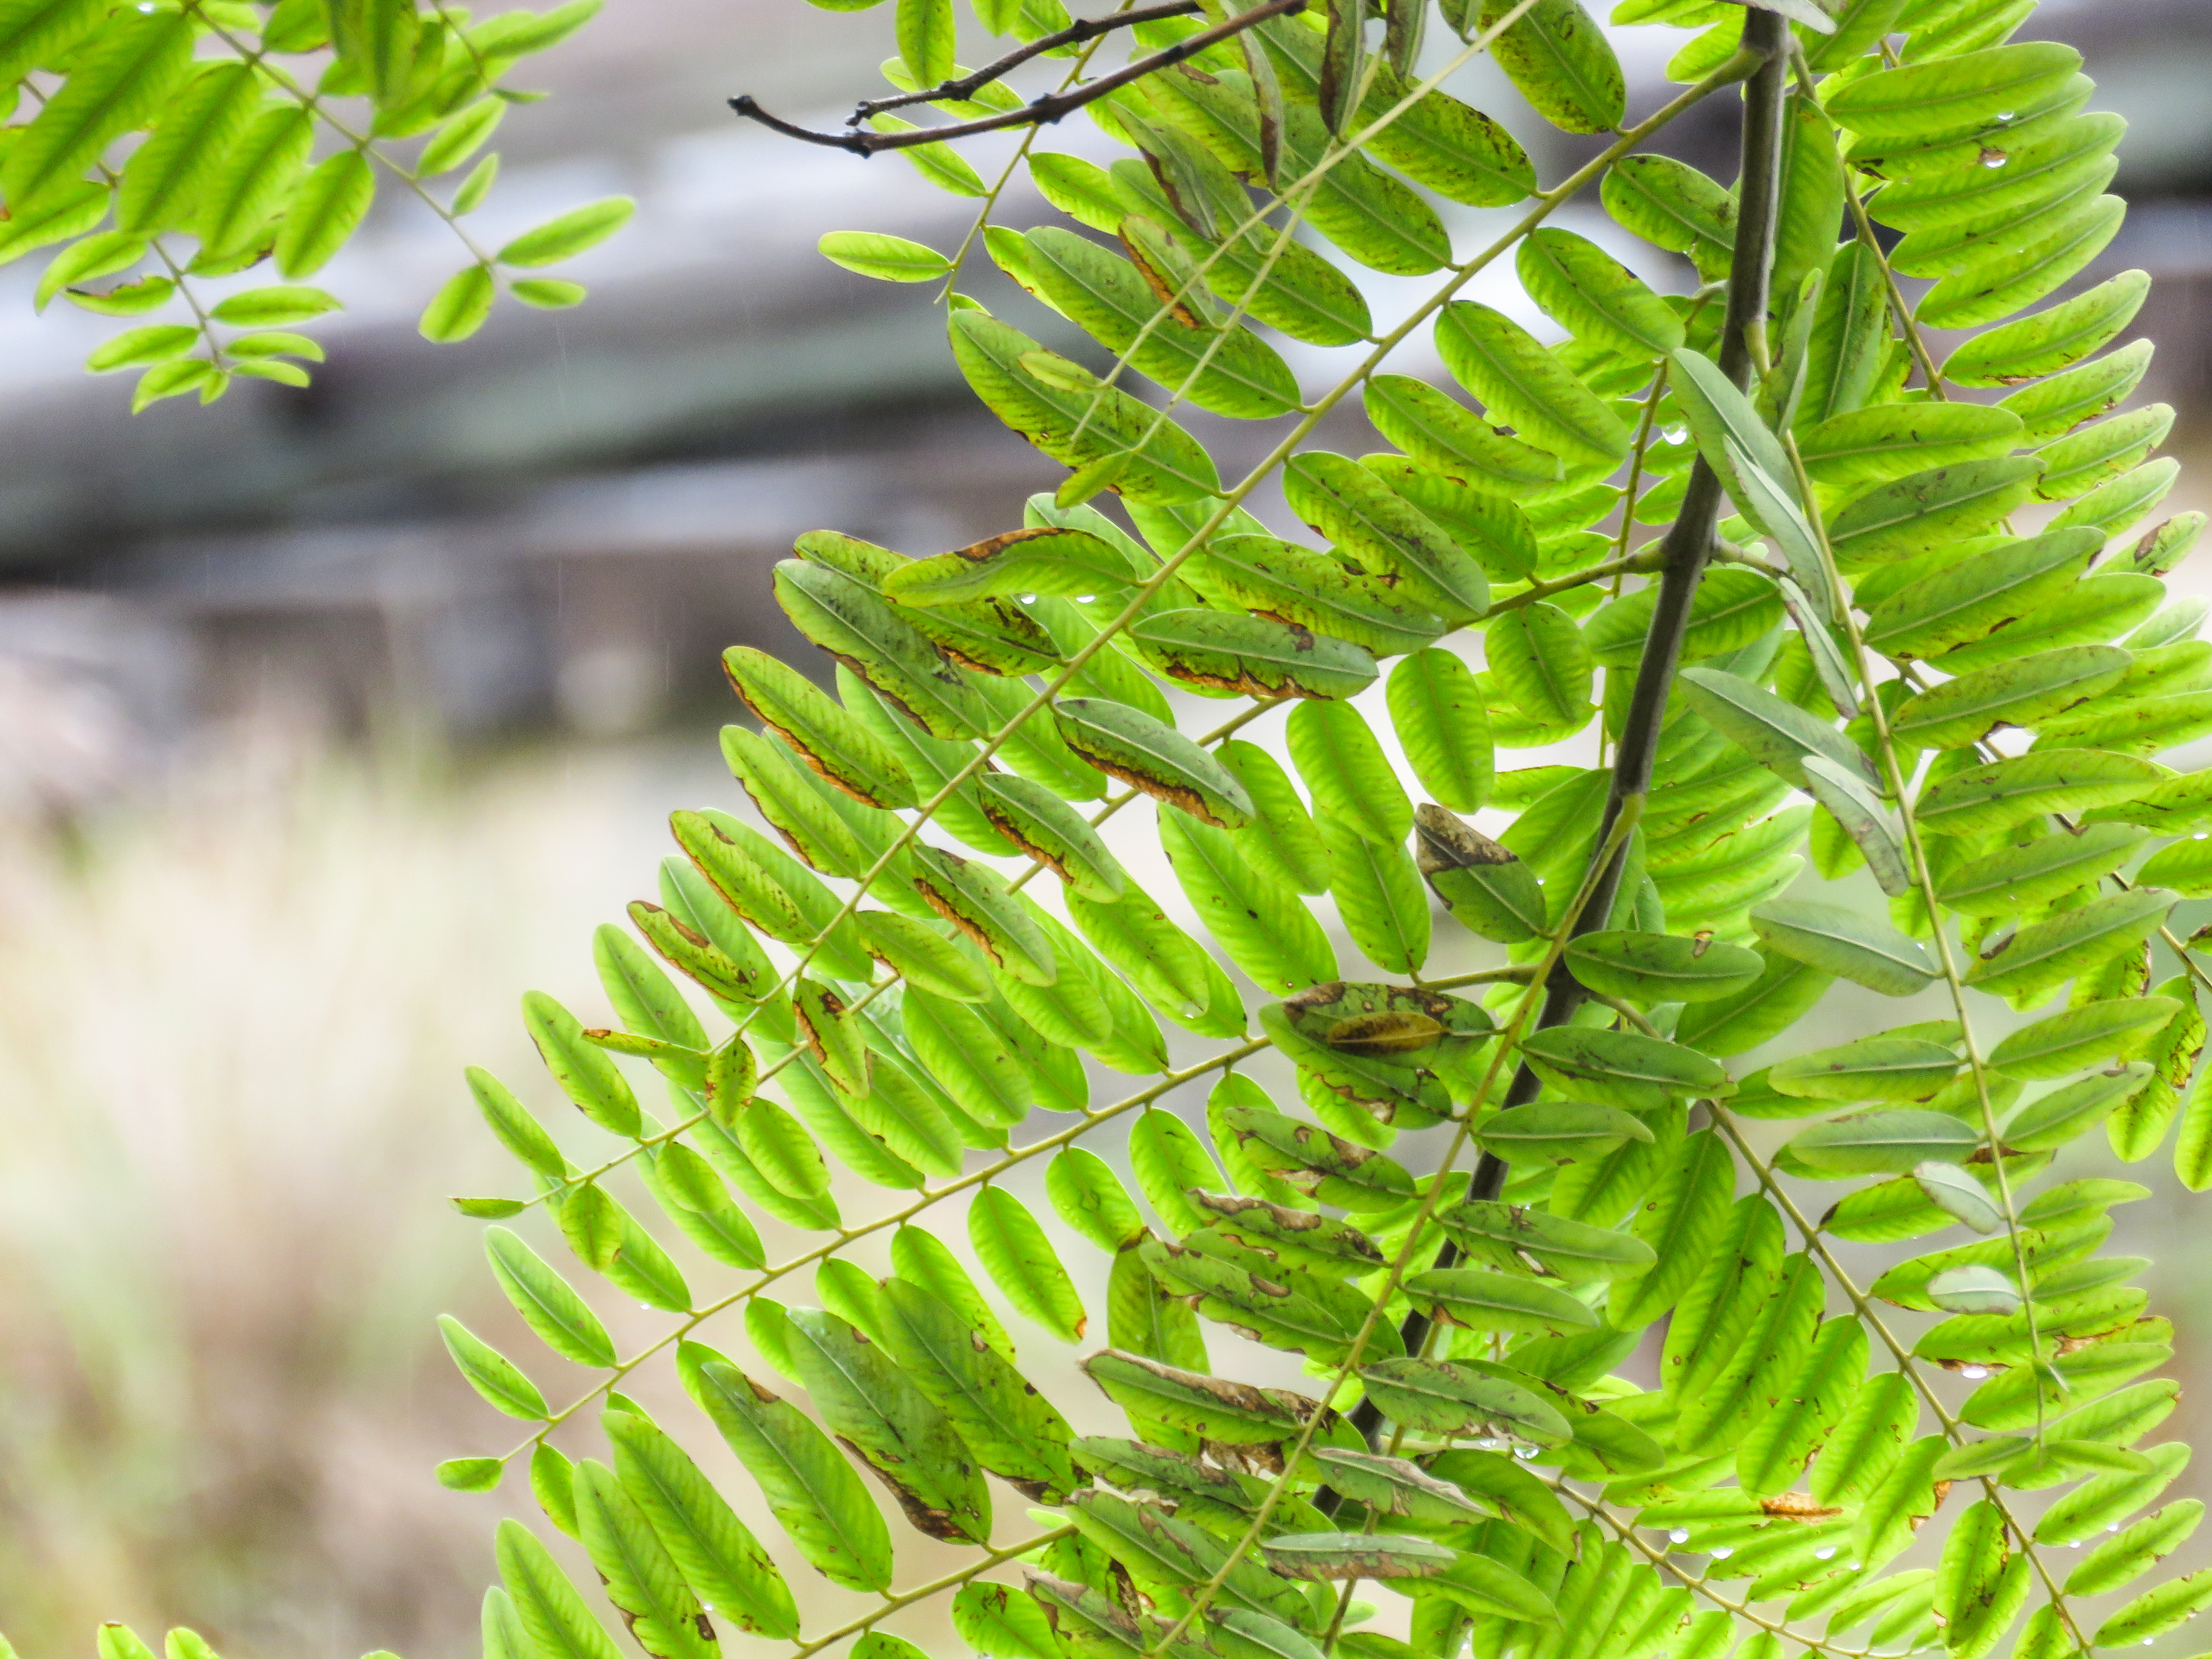
tree, nature, branch, plant, leaf, flower, green, macro, botany, closeup, fir, flora, fern, leaves, publicdomain, stems, macro photography, plant stem, land plant, ferns and horsetails, vascular plant, ostrich fern